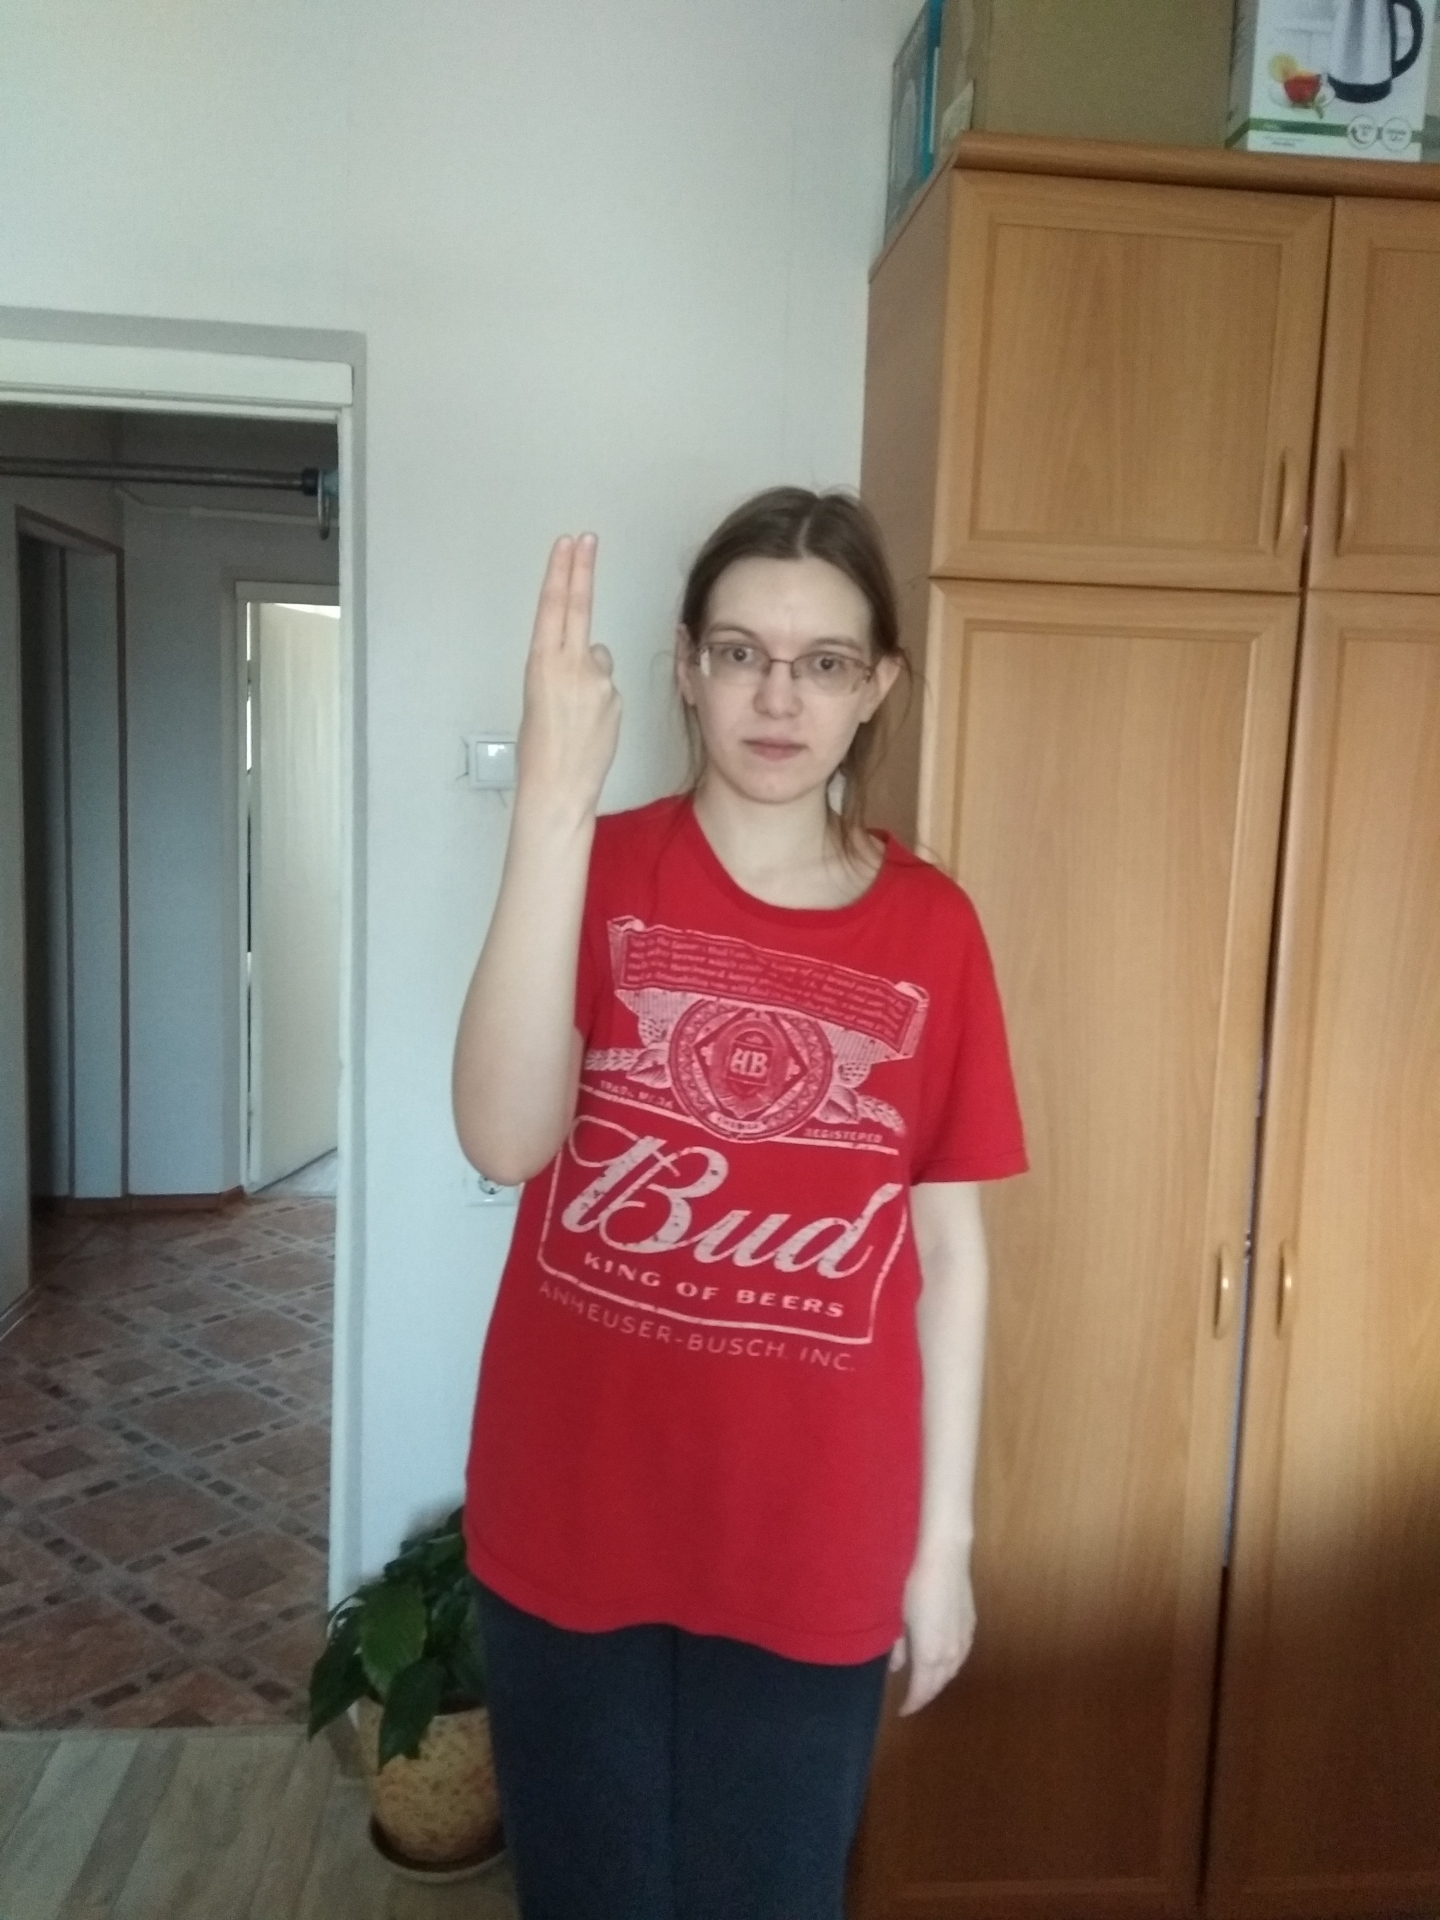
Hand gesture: two_up_inverted